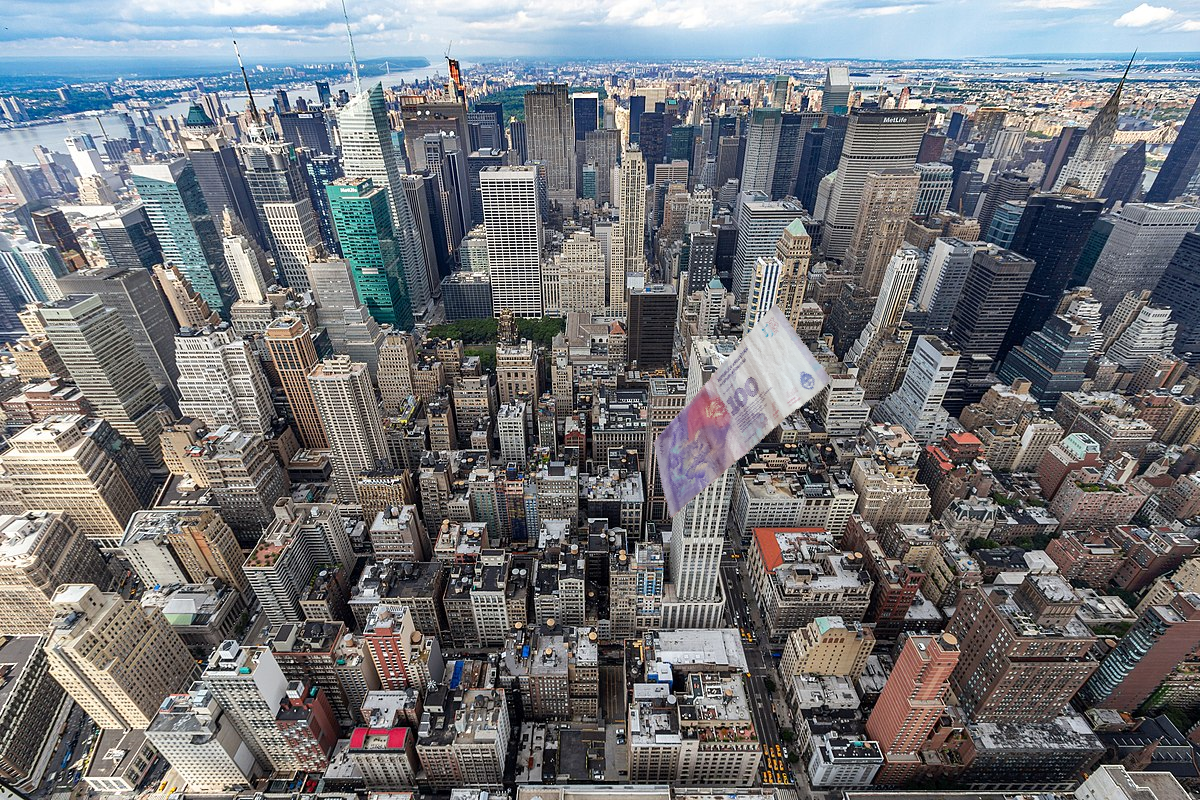
Denominación: 100